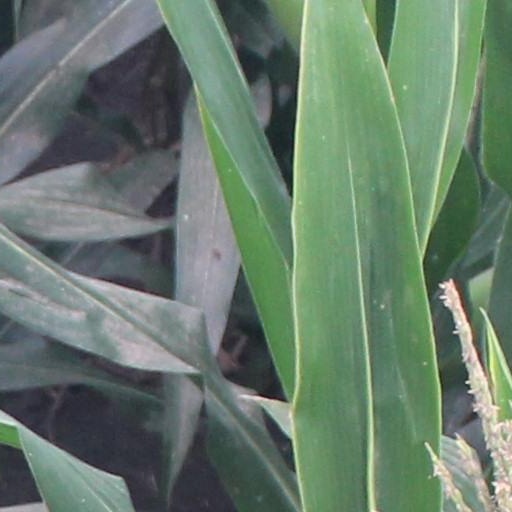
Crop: maize; corn